Höweler+Yoon

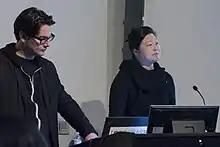
Eric Höweler and Meejin Yoon present the work of their multidisciplinary practice, “operating in the space between architecture, art, and landscape,” and their conviction in “an embodied experience of architecture, seeing media as material and its effects as palpable elements of architectural speculation.” Photographed by Ranitri Weerasuriya in 2015.

Höweler+Yoon (HYA) is a design-driven architecture practice and creative studio based in Boston, Massachusetts. It was founded in 2004 by Eric Höweler and Meejin Yoon.